Pikworo Slave camp

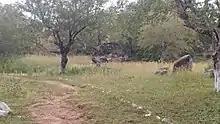
Pikworo slave camp in the upper east region of Ghana.

The Pikworo Slave camp was founded in 1704 and was active until 1845. It is located in "Paga nania", about 3 kilometers west of Paga in the Upper East Region of Ghana. It was originally developed as a slave transit center where slaves were auctioned and later resold in the Salaga Slave market after walking about 150 km to the south. They were later moved to the coast for shipment.